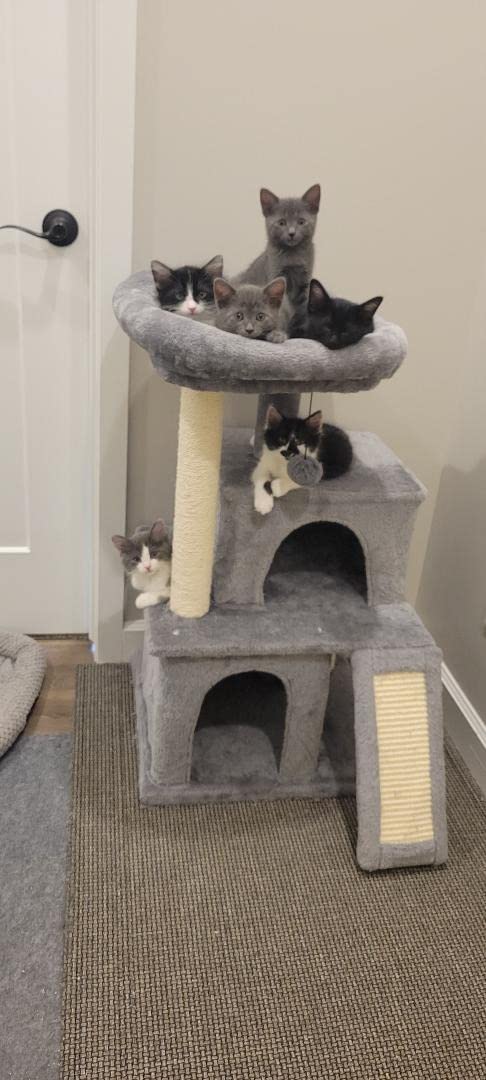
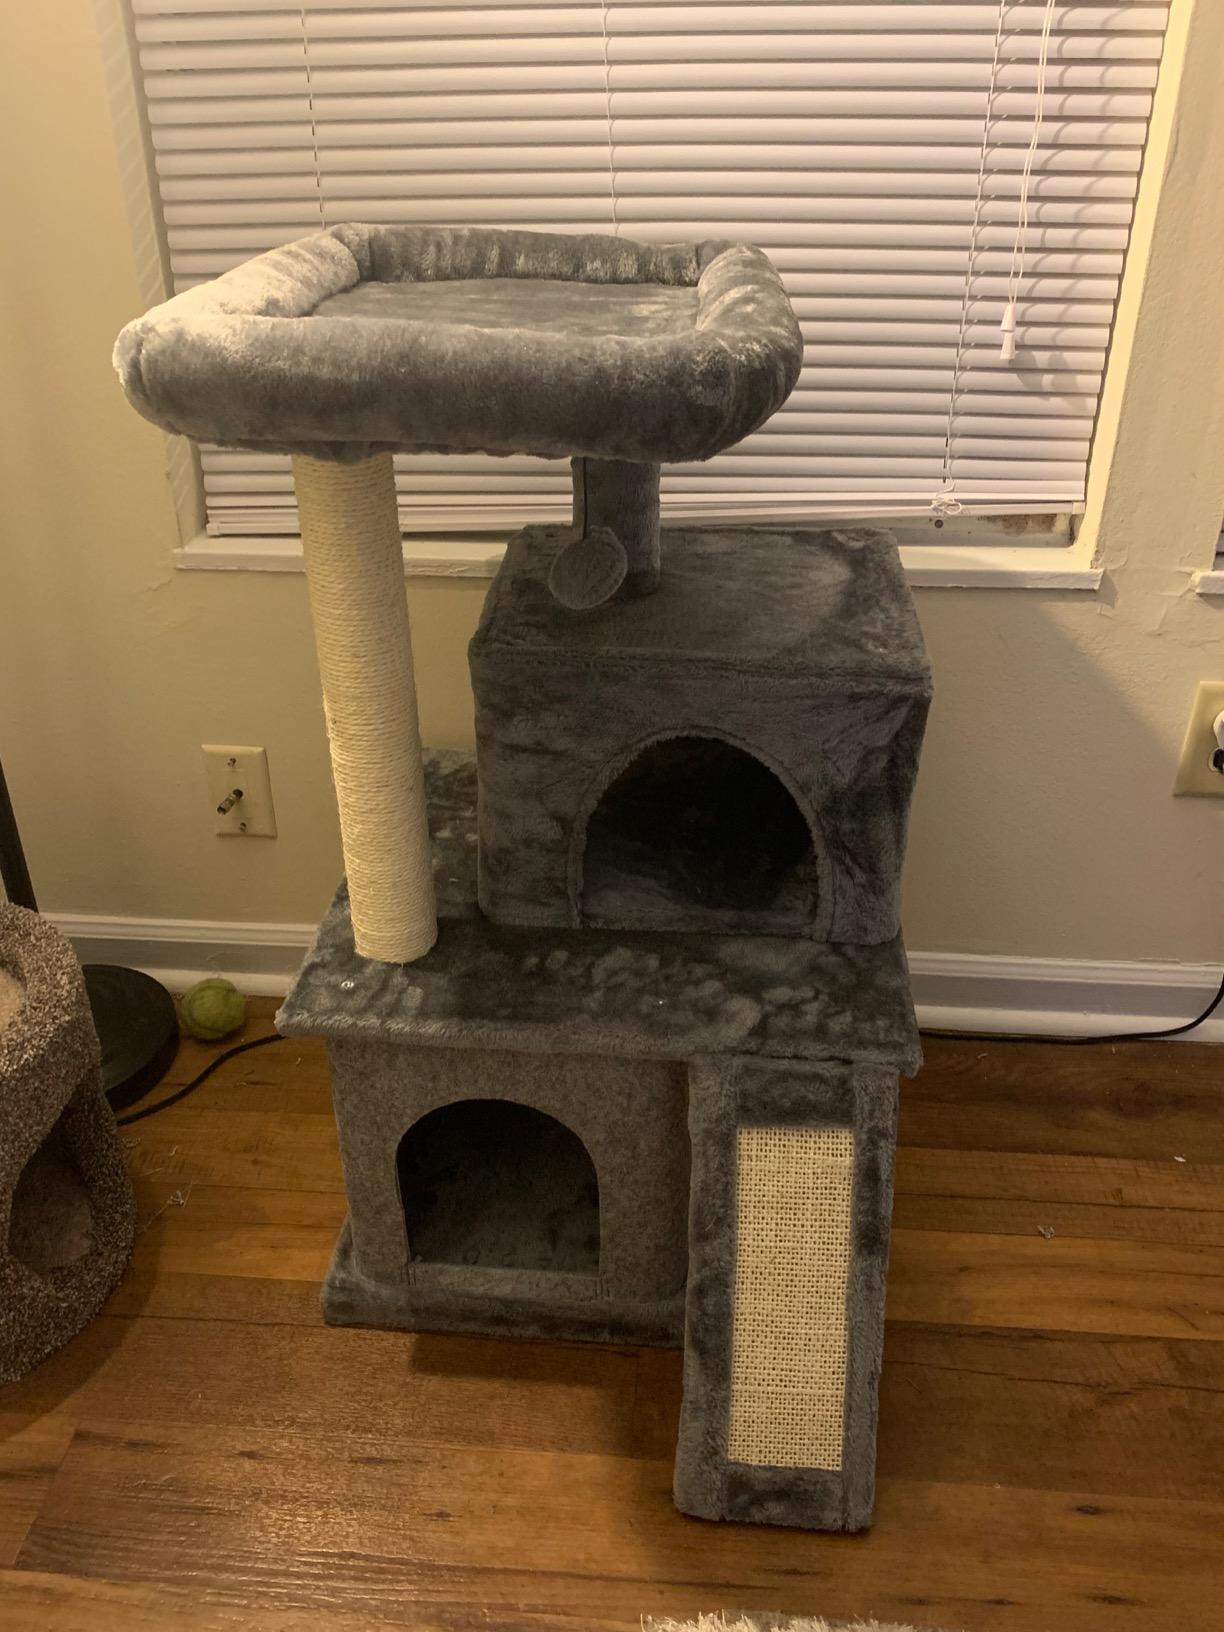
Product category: items_cat tree
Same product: yes